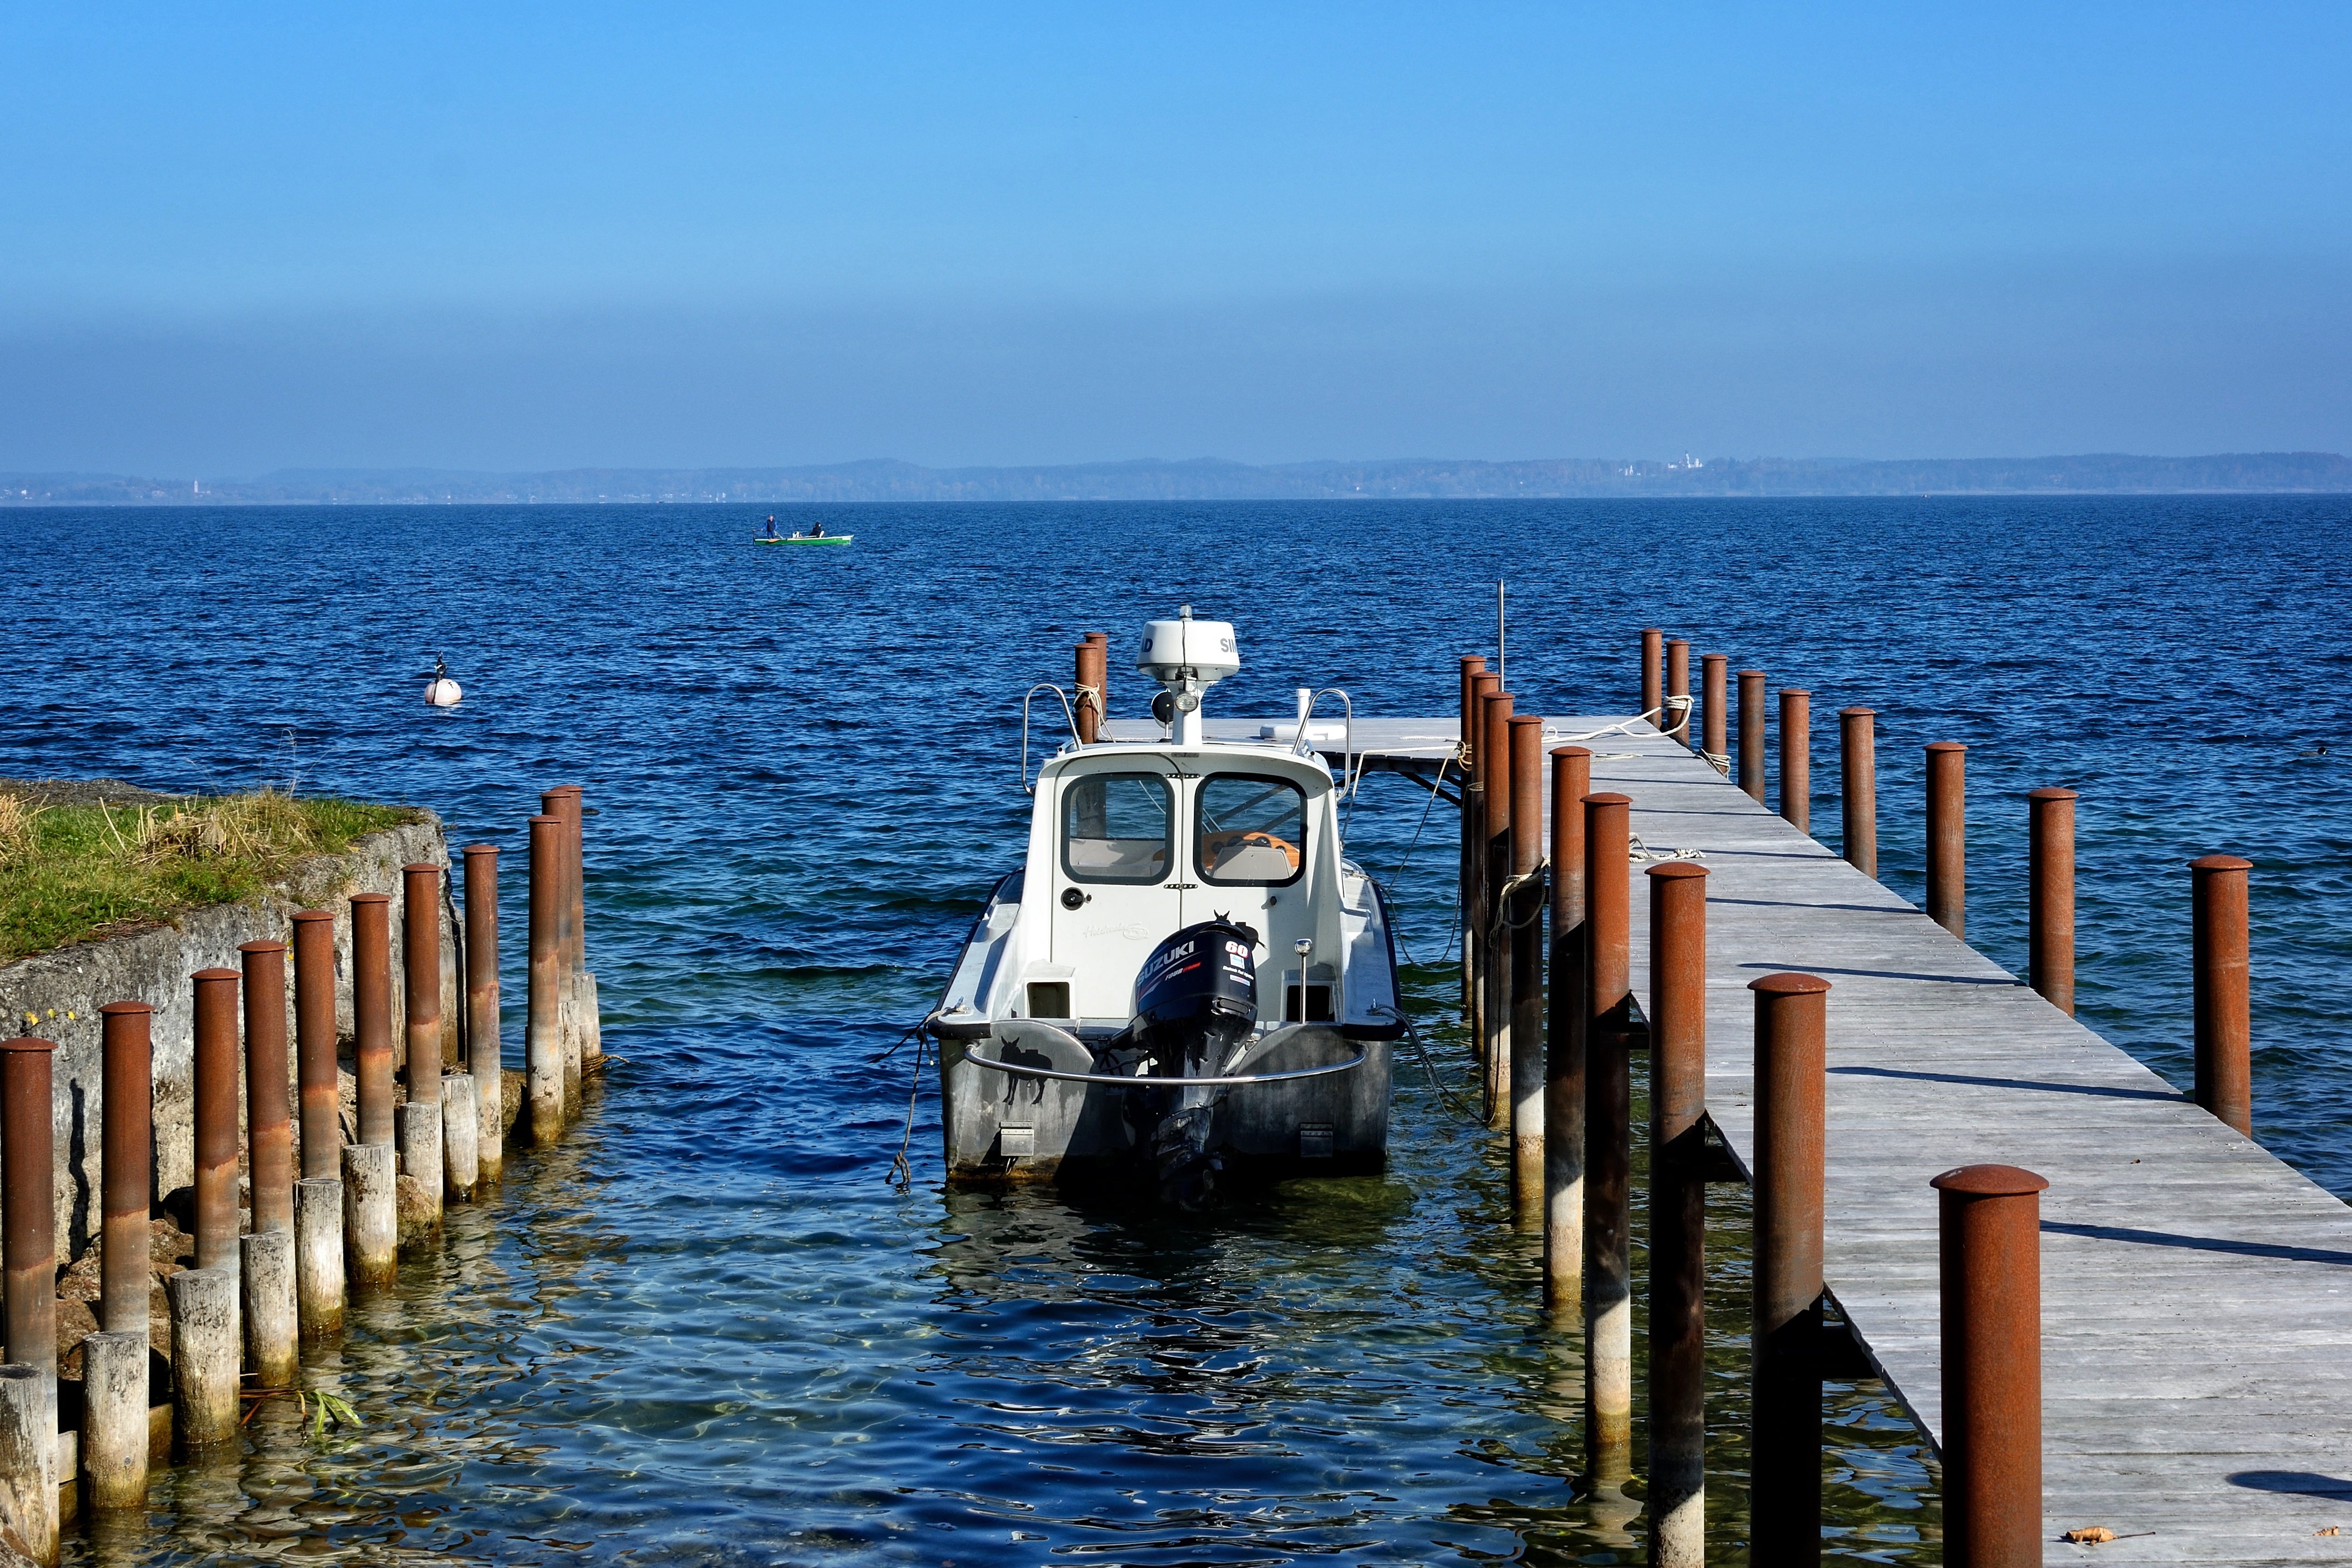
landscape, sea, coast, water, nature, ocean, horizon, dock, sky, boat, shore, lake, pier, vacation, boot, web, vehicle, bay, romantic, harbor, port, jetty, tourism, leisure, body of water, fishing boat, vision, channel, mood, breakwater, cape, distant, investors, chiemsee, chiemgau